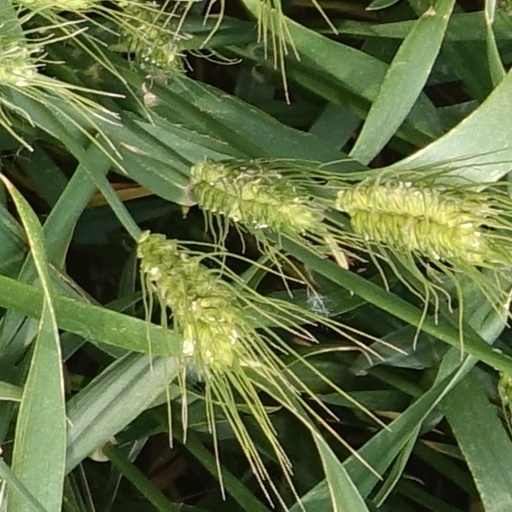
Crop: wheat